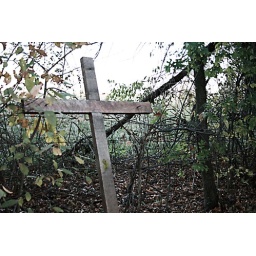
I saw this cross leaning against the fence behind our church...not sure why it's there.